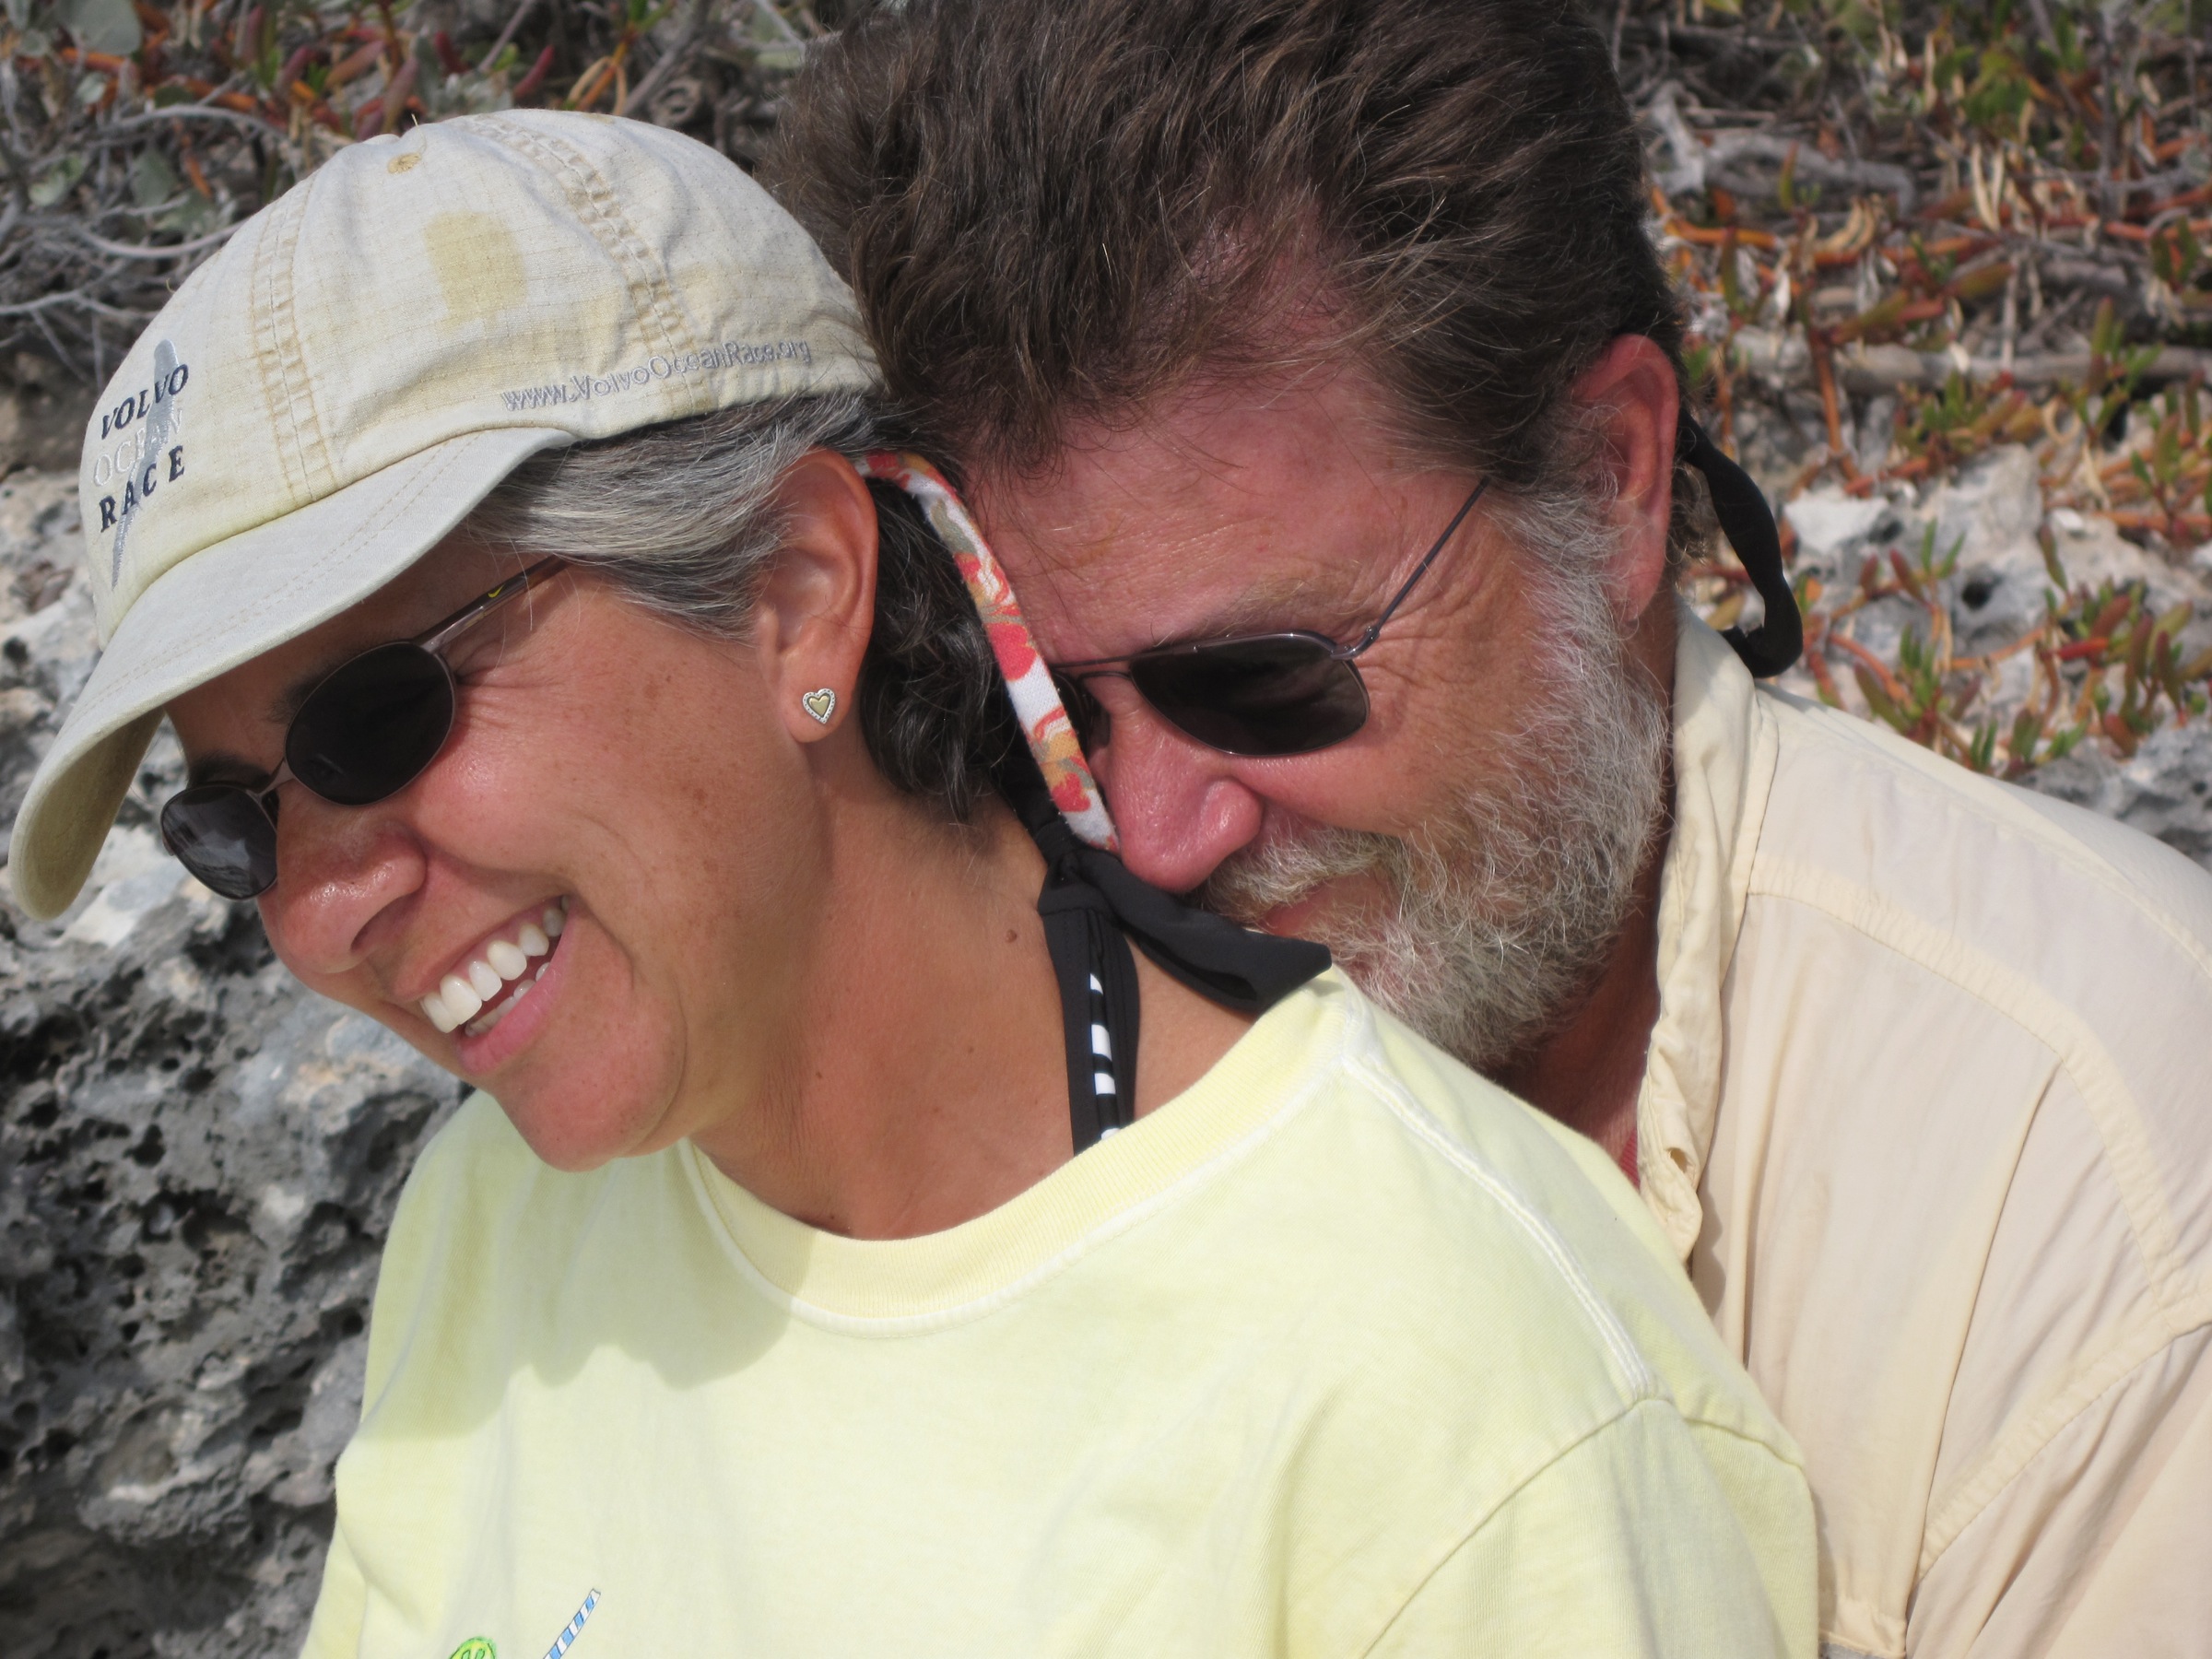
man, person, people, spring, bahamas